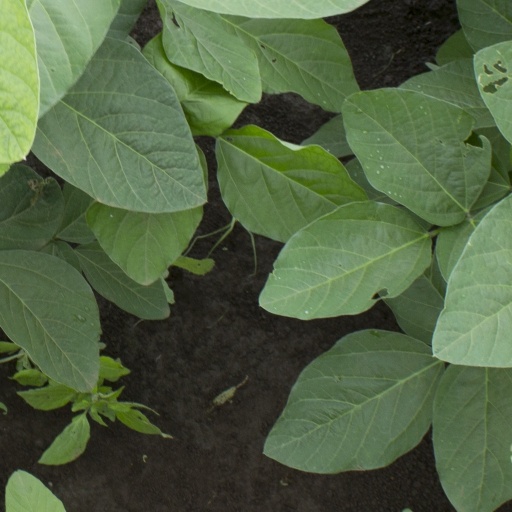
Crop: soybean